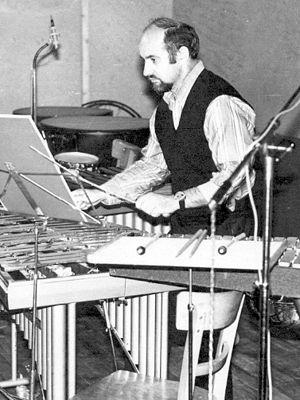
Siegfried Fink est un percussionniste et compositeur allemand.